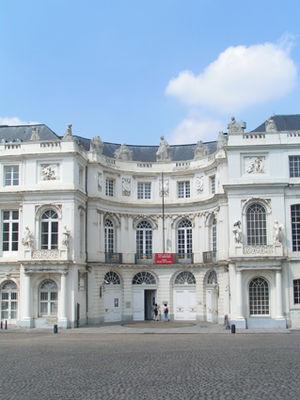
Façade d'entrée du Palais de Charles de Lorraine à Bruxelles
Le palais de Charles de Lorraine est un des seuls palais princiers qui témoigne à Bruxelles du siècle des Lumières. Réaménagé et agrandi par le gouverneur Charles-Alexandre de Lorraine, il est situé au sein du quartier de la Cour, un rien en contrebas de la place Royale.
Cet article recense le patrimoine immobilier protégé à Bruxelles-ville. Le patrimoine immobilier protégé fait partie du patrimoine culturel en Belgique.